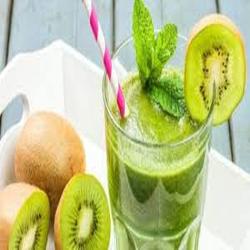
Label: Kiwi